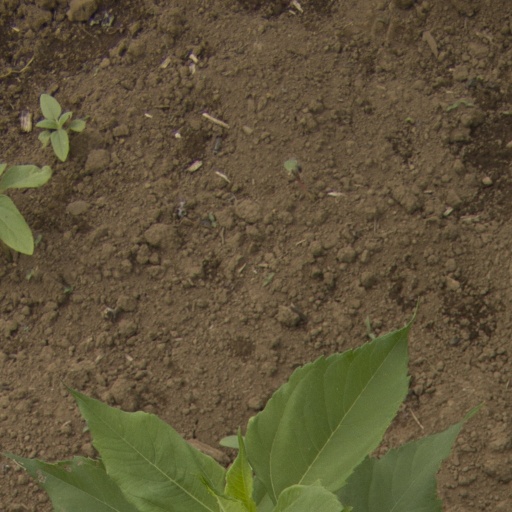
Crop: Jerusalem artichoke